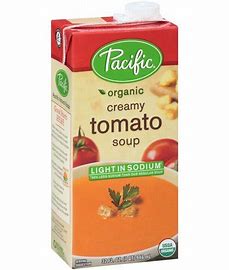
Label: cardboard